Atul Bakshi

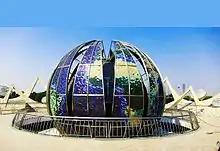
Fountain of Oneness – Public art in New Delhi

Bakshi was born in Amritsar in Punjab, India. He is the great-grandson of Ganda Singh Datt and son of Bakshi Hardev Singh. Bakshi completed his high school education at St. Francis School in Amritsar. He then enrolled in the Merchant Navy at the T.S. Rajendra in Mumbai from 1974 until 1976. His travels in the Navy exposed him to different arts and cultures, and this eventually led him to quit his job of 23 years to pursue his interest in the glassmaking.